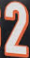
Number: 2